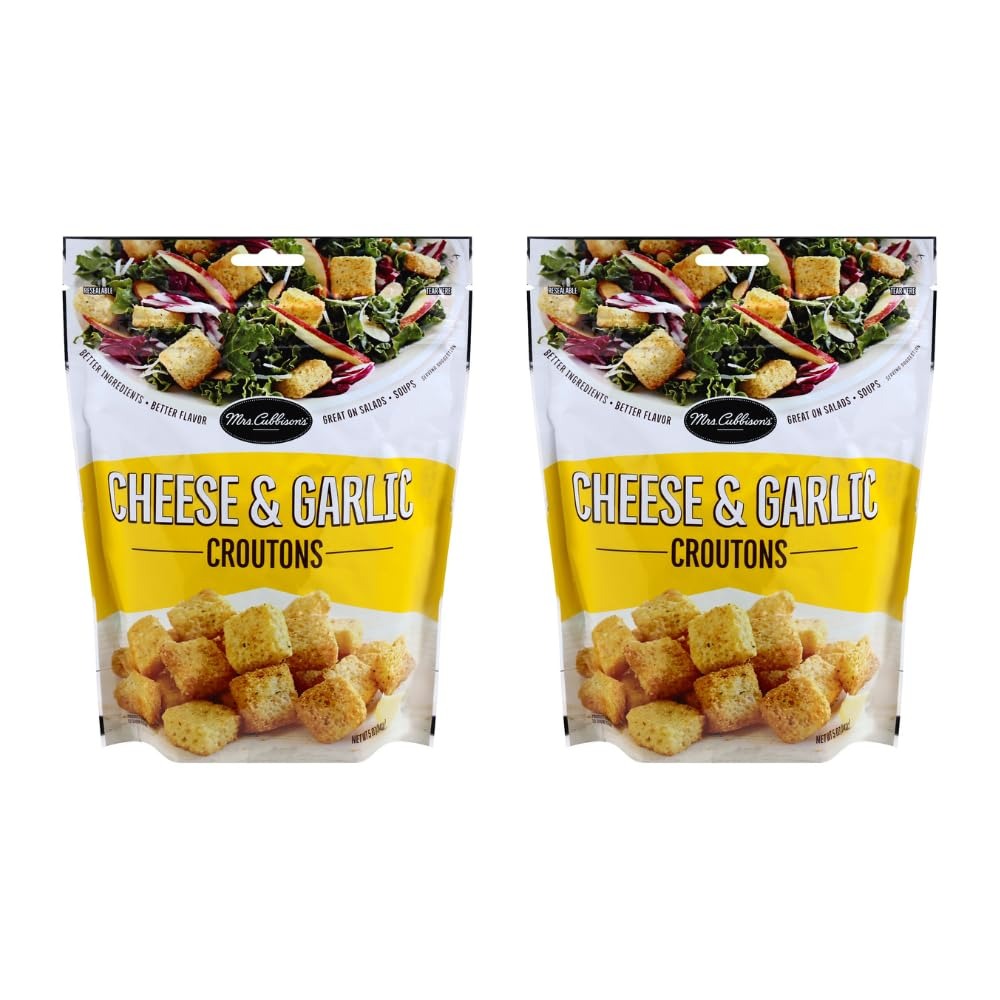
Item Name: Mrs. Cubbison's Restaurant Style Croutons Cheese and Garlic 5 Ounce (Pack of 2)
Bullet Point 1: Bold Flavor Combination: Mrs. Cubbison's Restaurant Style Croutons in Cheese and Garlic boast a rich and savory flavor profile that adds a burst of taste to salads, soups, and more. The perfect blend of cheese and garlic creates a deliciously bold and satisfying experience for your taste buds.
Bullet Point 2: Crunchy Texture: Enjoy the satisfying crunch of these croutons, adding a delightful texture to your favorite dishes. The restaurant-style preparation ensures a crispiness that holds up even when mixed with dressings or immersed in hot soups, providing a consistent and enjoyable crunch in every bite.
Bullet Point 3: Pack of 2 Convenience: Each order comes with two 5-ounce packs, providing you with ample supply for multiple servings or occasions. The convenient packaging makes it easy to store and ensures the croutons remain fresh, allowing you to elevate the flavor of your meals whenever you desire.
Bullet Point 4: Versatile Culinary Enhancement: Beyond being a salad topper, these croutons can be creatively incorporated into various recipes. Sprinkle them on pasta, use them as a crunchy garnish for creamy soups, or add a cheesy garlic kick to your favorite casserole.
Bullet Point 5: Premium Quality Ingredients: Mrs. Cubbison's takes pride in using high-quality ingredients to craft these croutons. Made with care and precision, you can trust that you're adding a premium and flavorful element to your dishes.
Product Description: Prepared from freshly baked bread that is lightly toasted and perfectly seasoned. The goodness of our original restaurant-size croutons will enhance the flavor and appearance of any soup or salad. Finally, a crouton with the distinct flavors and appearance
Value: 10.0
Unit: Ounce

Price: 9.85